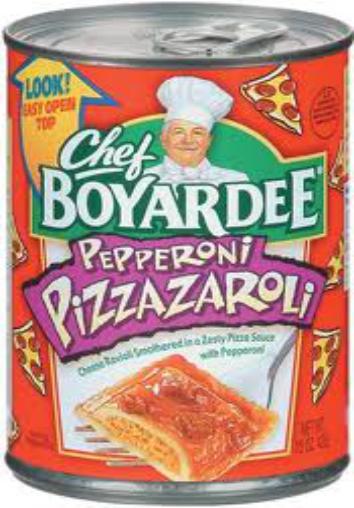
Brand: Chef Boyardee
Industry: Food